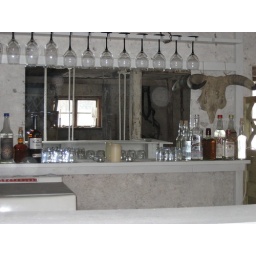
The bar in the barn